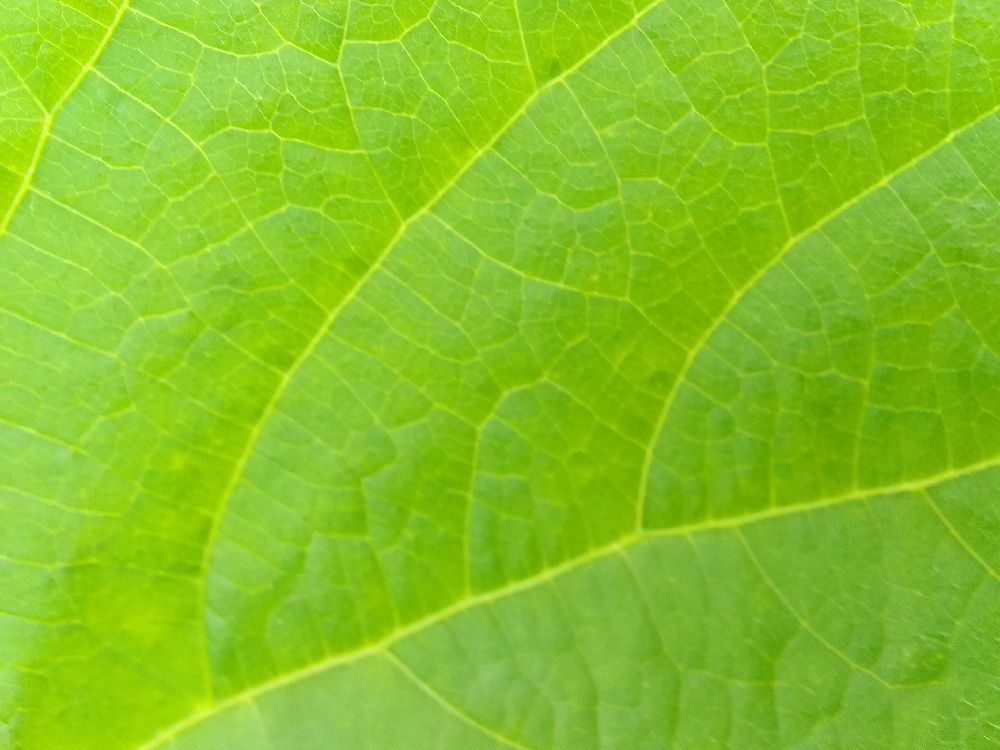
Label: healthy